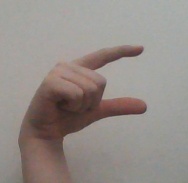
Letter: dal